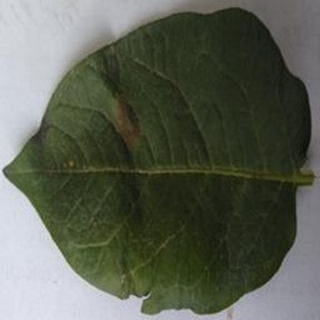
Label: potato_late_blight